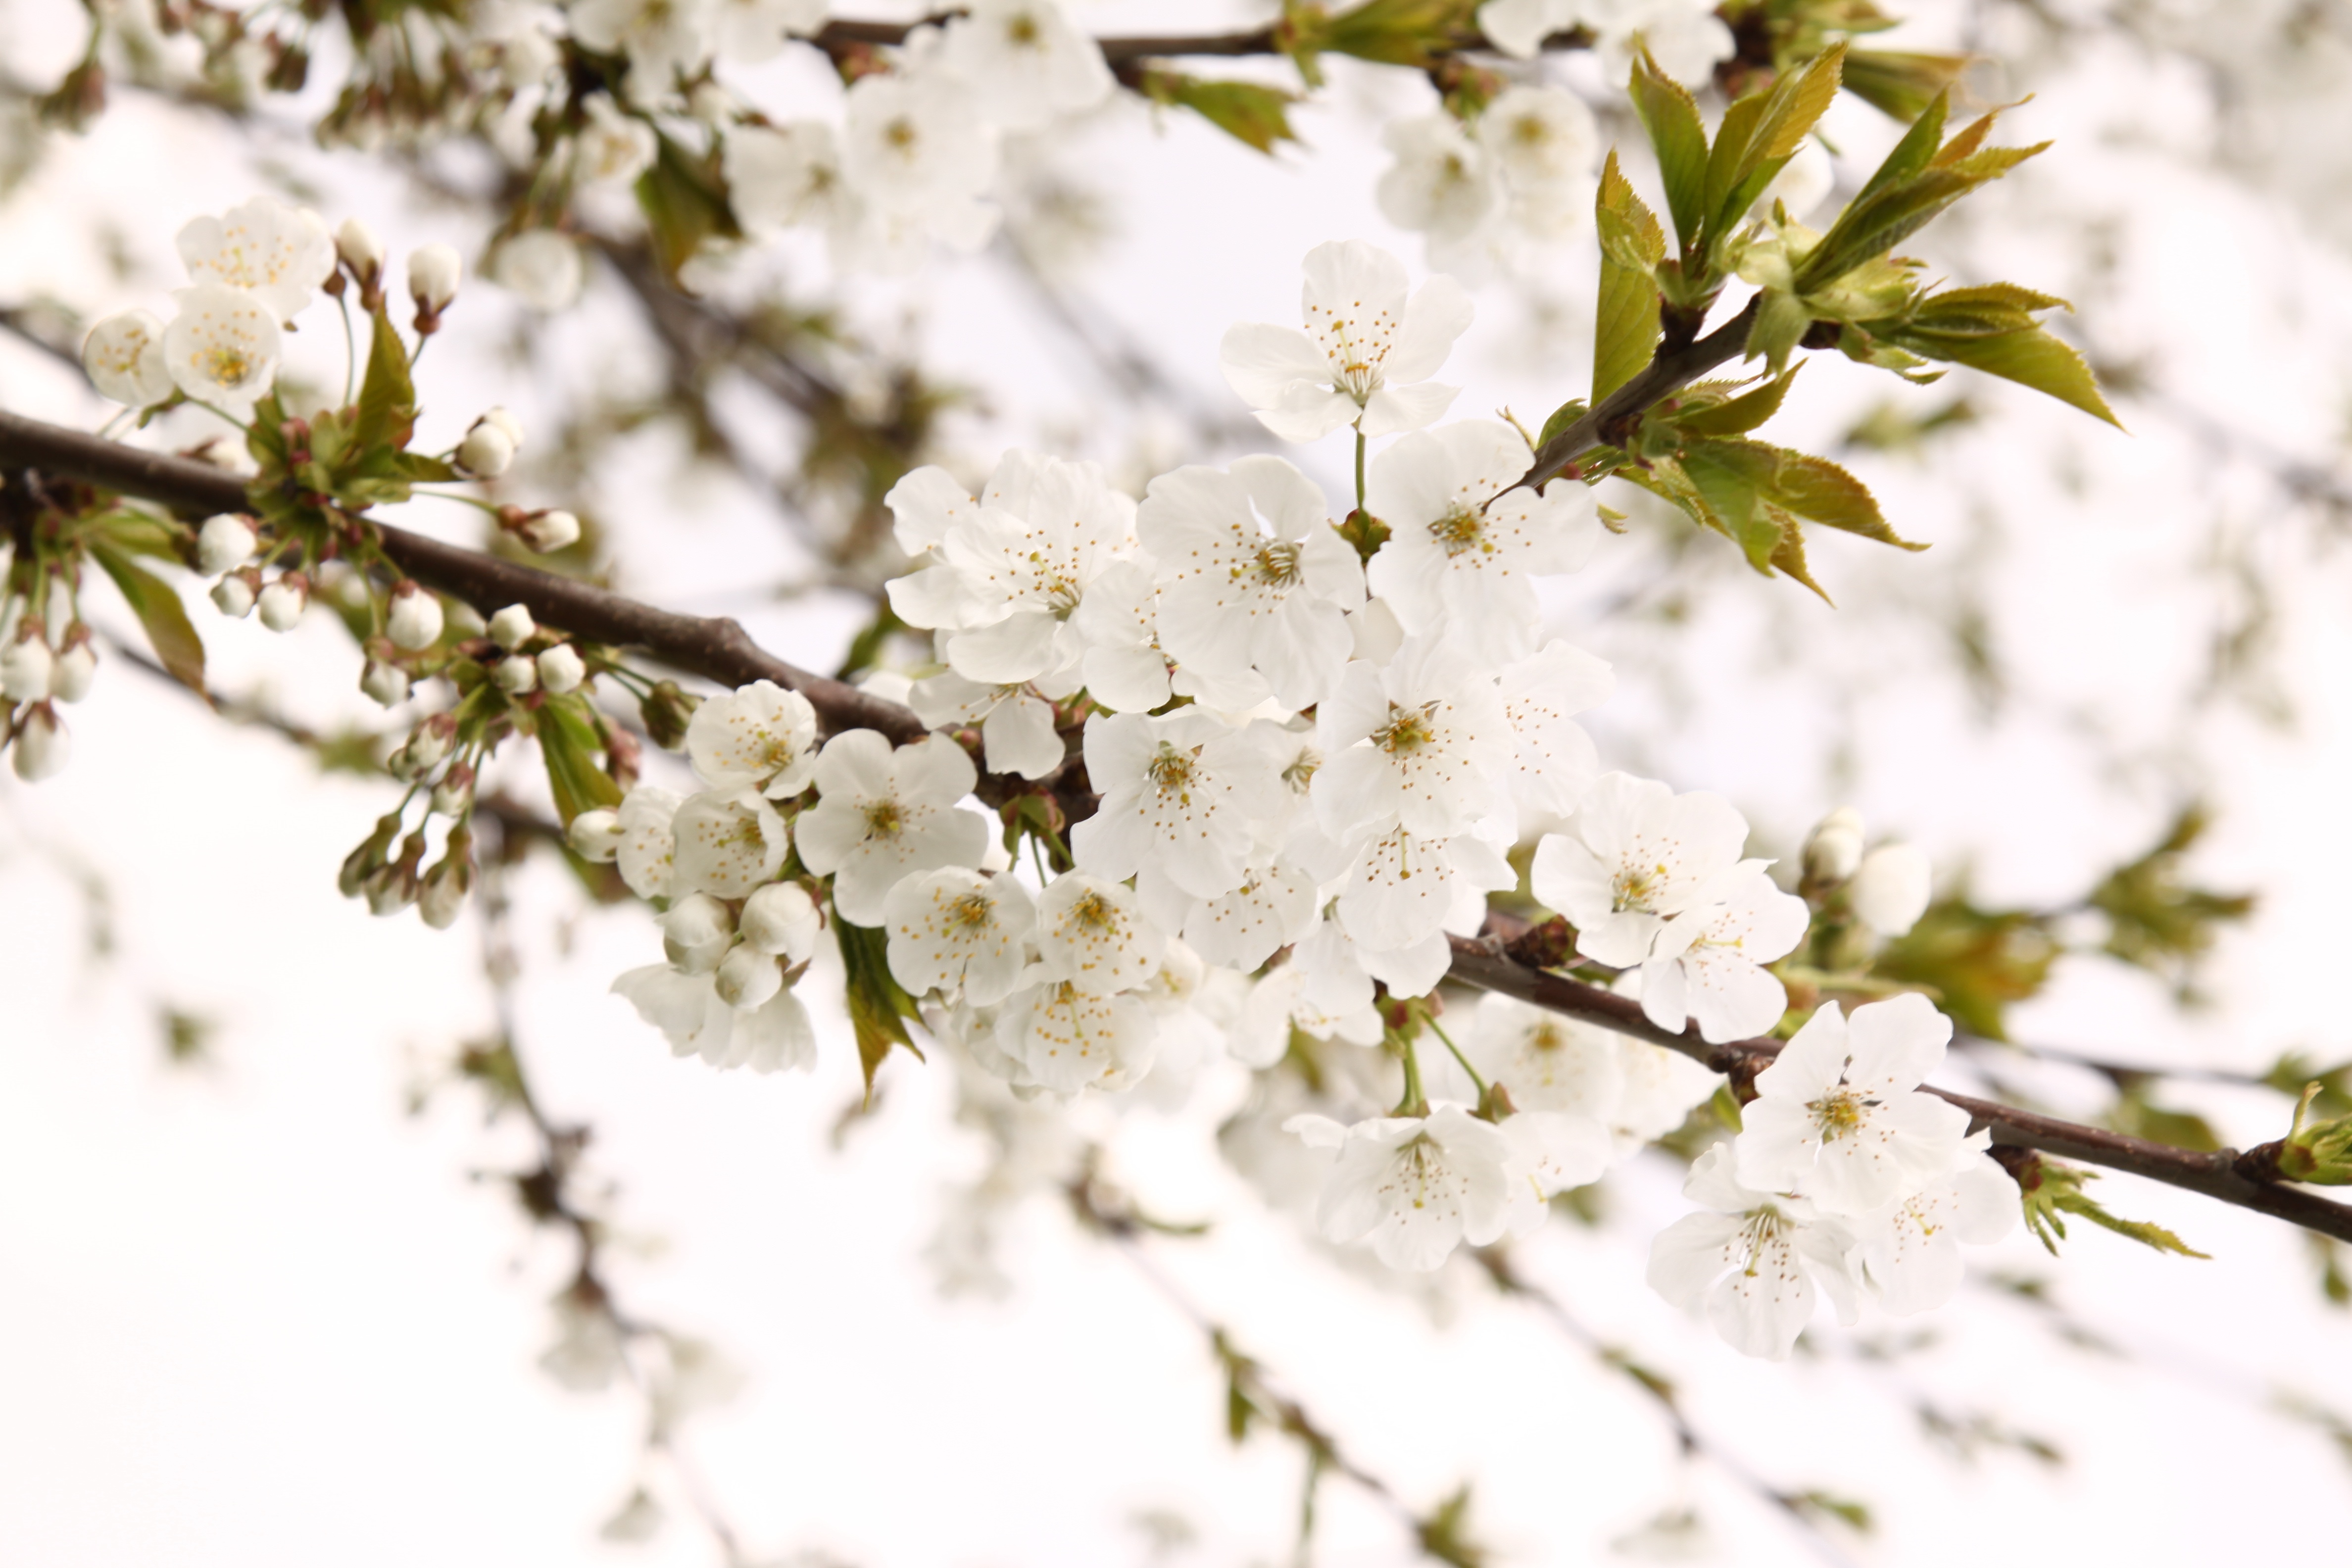
tree, branch, blossom, plant, white, flower, spring, produce, flora, season, cherry blossom, twig, flowers, close up, cherry, flowering plant, cherry blossoms, land plant